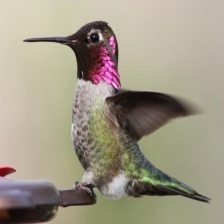
Species: ANNAS HUMMINGBIRD
Scientific name: CALYPTE ANNA
ImageNet parent category: hummingbird